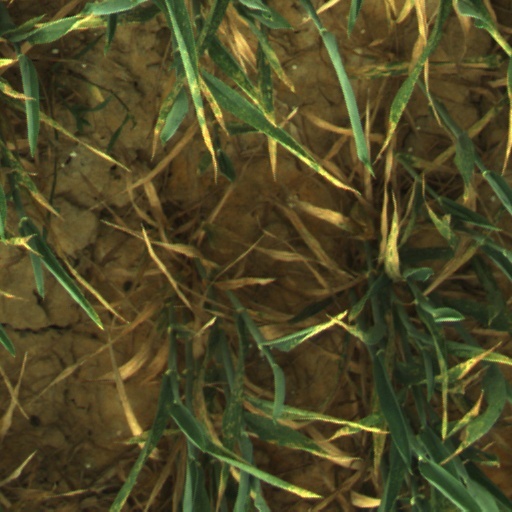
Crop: wheat